Hanau-Münzenberg

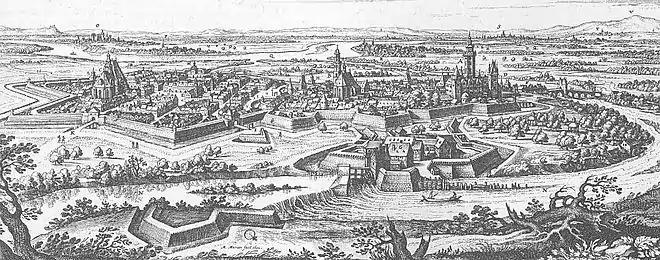
Hanau during Thirty Years' War

The Calvinist county initially joined the forces of the Calvinist Frederick V but had to surrender to the emperor and the Roman Catholic forces. The reigning count, now Philipp Moritz, chose to change sides, in order to retain the military command of his capital. He was appointed Colonel and was expected to provide three companies. In November 1631, Swedish troops occupied Hanau and King Gustavus Adolphus of Sweden entered the city. Philipp Moritz decided to change sides for the second time. He was a Calvinist and for him choosing between the Roman Catholic Emperor and the Lutheran Swedish king may have been like a choice between Scylla and Charybdis. Gustavus Adolphus appointed him to colonel and gave him a Swedish regiment. As a reward for his changing sides, he gave him the district of Orb, the shares the Electorate of Mainz had held in the former County of Rieneck and the districts of Partenstein, Lohrhaupten, Bieber and Alzenau. He gave Philipp Moritz's brothers, Heinrich Ludwig (1609–1632) and Jakob Johann (1612–1636) the town and district of Steinheim, which was also a former possession of Mainz. These possessions were lost when the Catholic side gained the upper hand after the Battle of Nördlingen in September 1634. Changing sides again would have made Philipp Moritz seem untrustworthy. So he decided to flee to Metz and from there via Chalon, Rouen and Amsterdam to his Orange-Nassau relatives in the Hague and Delft. He left his youngest brother, Jakob Johann, as regent in Hanau, because Jakob Johann was considered politically neutral. Hanau as a well-developed fortress remained occupied by Swedish troops under General Jakob von Ramsay until 1638, who controlled the surrounding countryside from Hanau. He excluded Jakob Johann from any influence and so the later left the town too.